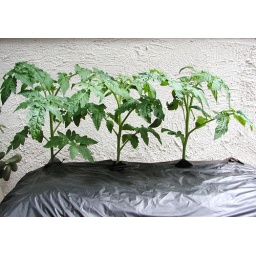
Week 2 - trimmed off 1 plant to allow more room in the tomato box for optimum growth.